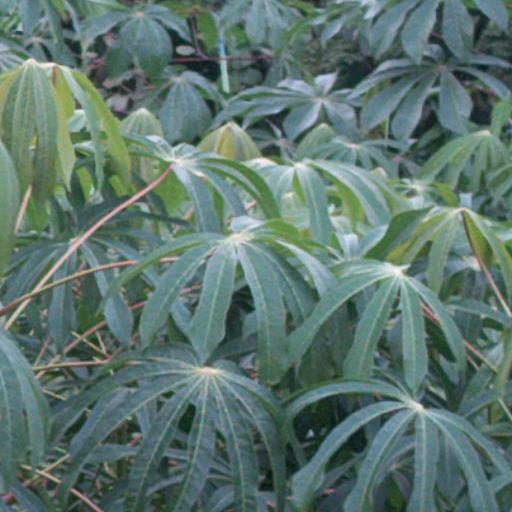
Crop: cassava